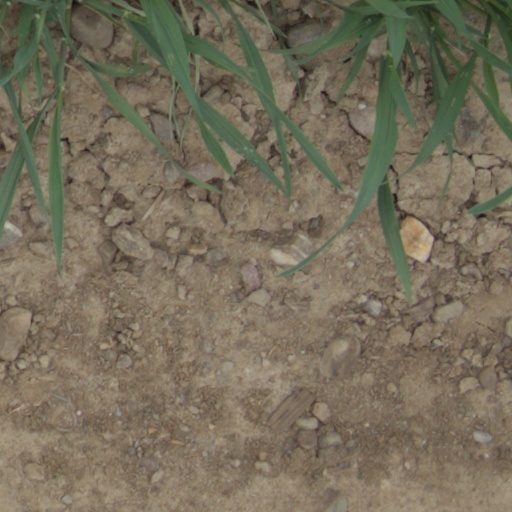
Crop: wheat